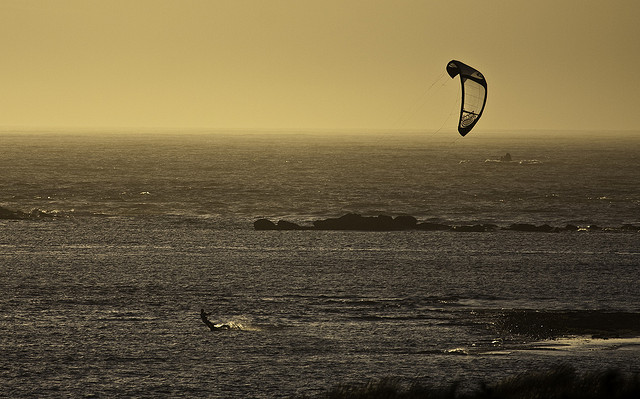
user: Given an image and a question. Answer the question in a short answer. Question: What letter of the alphabet could this sail be compared to? Short Answer:
assistant: d